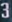
Number: 3